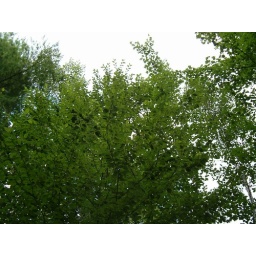
Leafy green trees over our campsite at Four Seasons Campground, Naples, Maine.